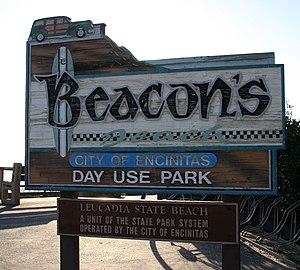
Un woody est un type de carrosserie rétro vintage américain, des débuts de l'histoire de l'automobile, en vogue aux États-Unis entre les années 1930 et années 1950.